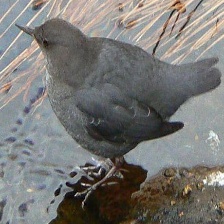
Species: AMERICAN DIPPER
Scientific name: CINCLUS MEXICANUS